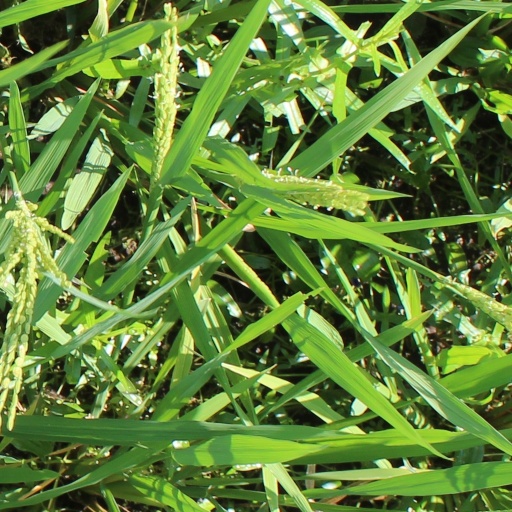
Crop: rice